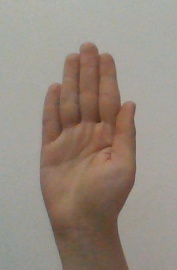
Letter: seen